Syarif Hidayatullah State Islamic University Jakarta

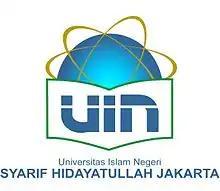
State Islamic University Syarif Hidayatullah Jakarta's Symbol

State Islamic University Syarif Hidayatullah Jakarta (Indonesian: "Universitas Islam Negeri Syarif Hidayatullah Jakarta," Dutch: "Staat Islamitisch Universiteit van Sjarief Hidajatoellah") is a public university in Indonesia, located in Ciputat, South Tangerang, Banten.